Academia Antártica

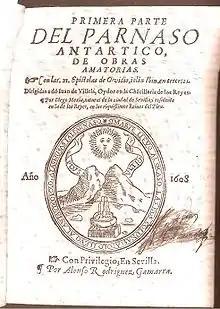
Title Page from "Primera parte del Parnaso Antártico de obras amatorias", which includes Clarinda's "Discourse in Praise of Poetry". Published in 1608 in Seville, Spain.

The most influential of the Academia Antártica's works, the "" ("Antarctic Parnassus, Part One: Poems of Romance") was printed in Seville in 1603. Its centerpiece is the new Spanish-language translation of Ovid's "Heroides", penned by Diego Mexía de Fernangil, a Spaniard who traveled extensively in Mexico and Peru and was a fundamental member of the Academia. The volume also contains Mexía's "El autor a sus amigos" ("From the Author to His Friends"), a narrative of his travels through the Spanish Empire.